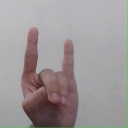
अक्षर: श